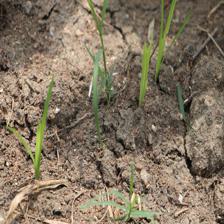
Label: Grass